The California Field Atlas

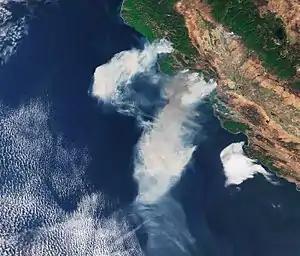
Kaufmann's book tour coincided with the 2017 California wildfires ("pictured, in a satellite image from October 2017").

The field atlas was first published in September 2017. Kaufmann undertook a promotional tour of California and the West Coast, which coincided with the 2017 California wildfires. He spoke about the impact of the wildfires and the resilience of nature at several events while promoting the "Field Atlas".